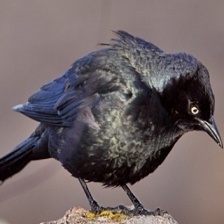
Species: COMMON GRACKLE
Scientific name: QUISCALUS QUISCULA